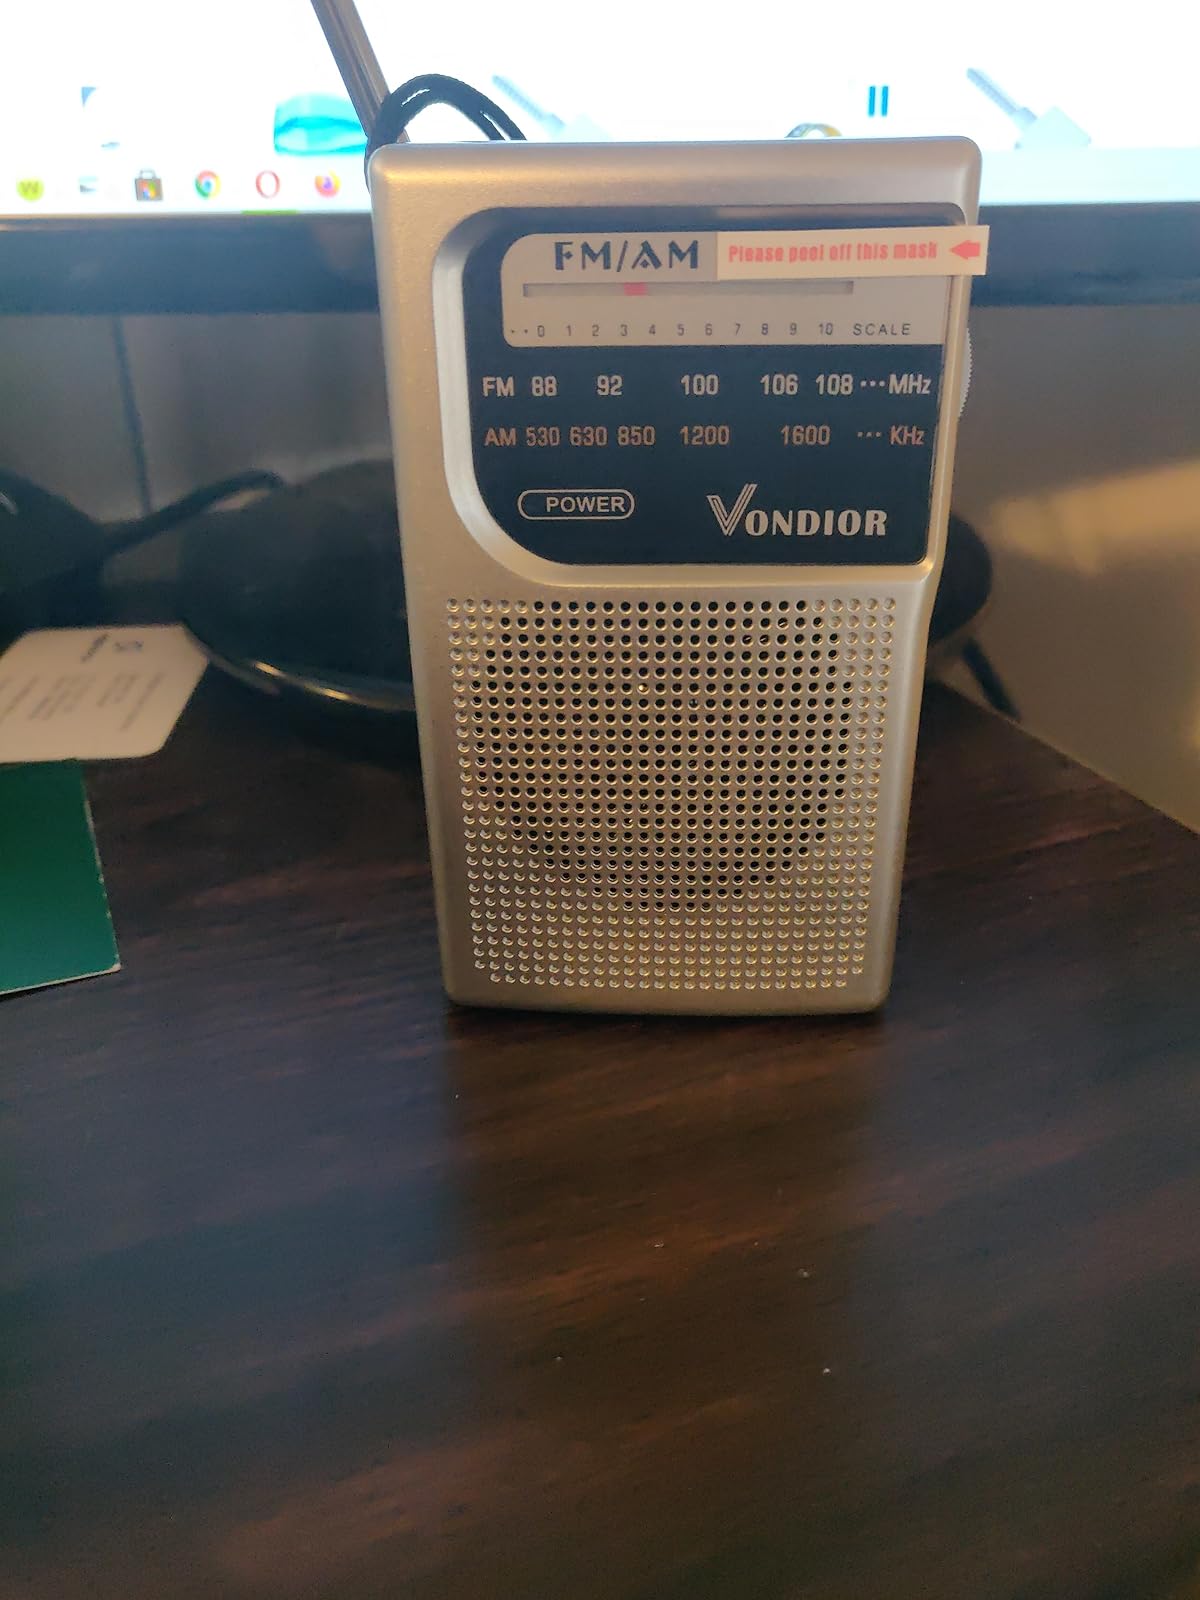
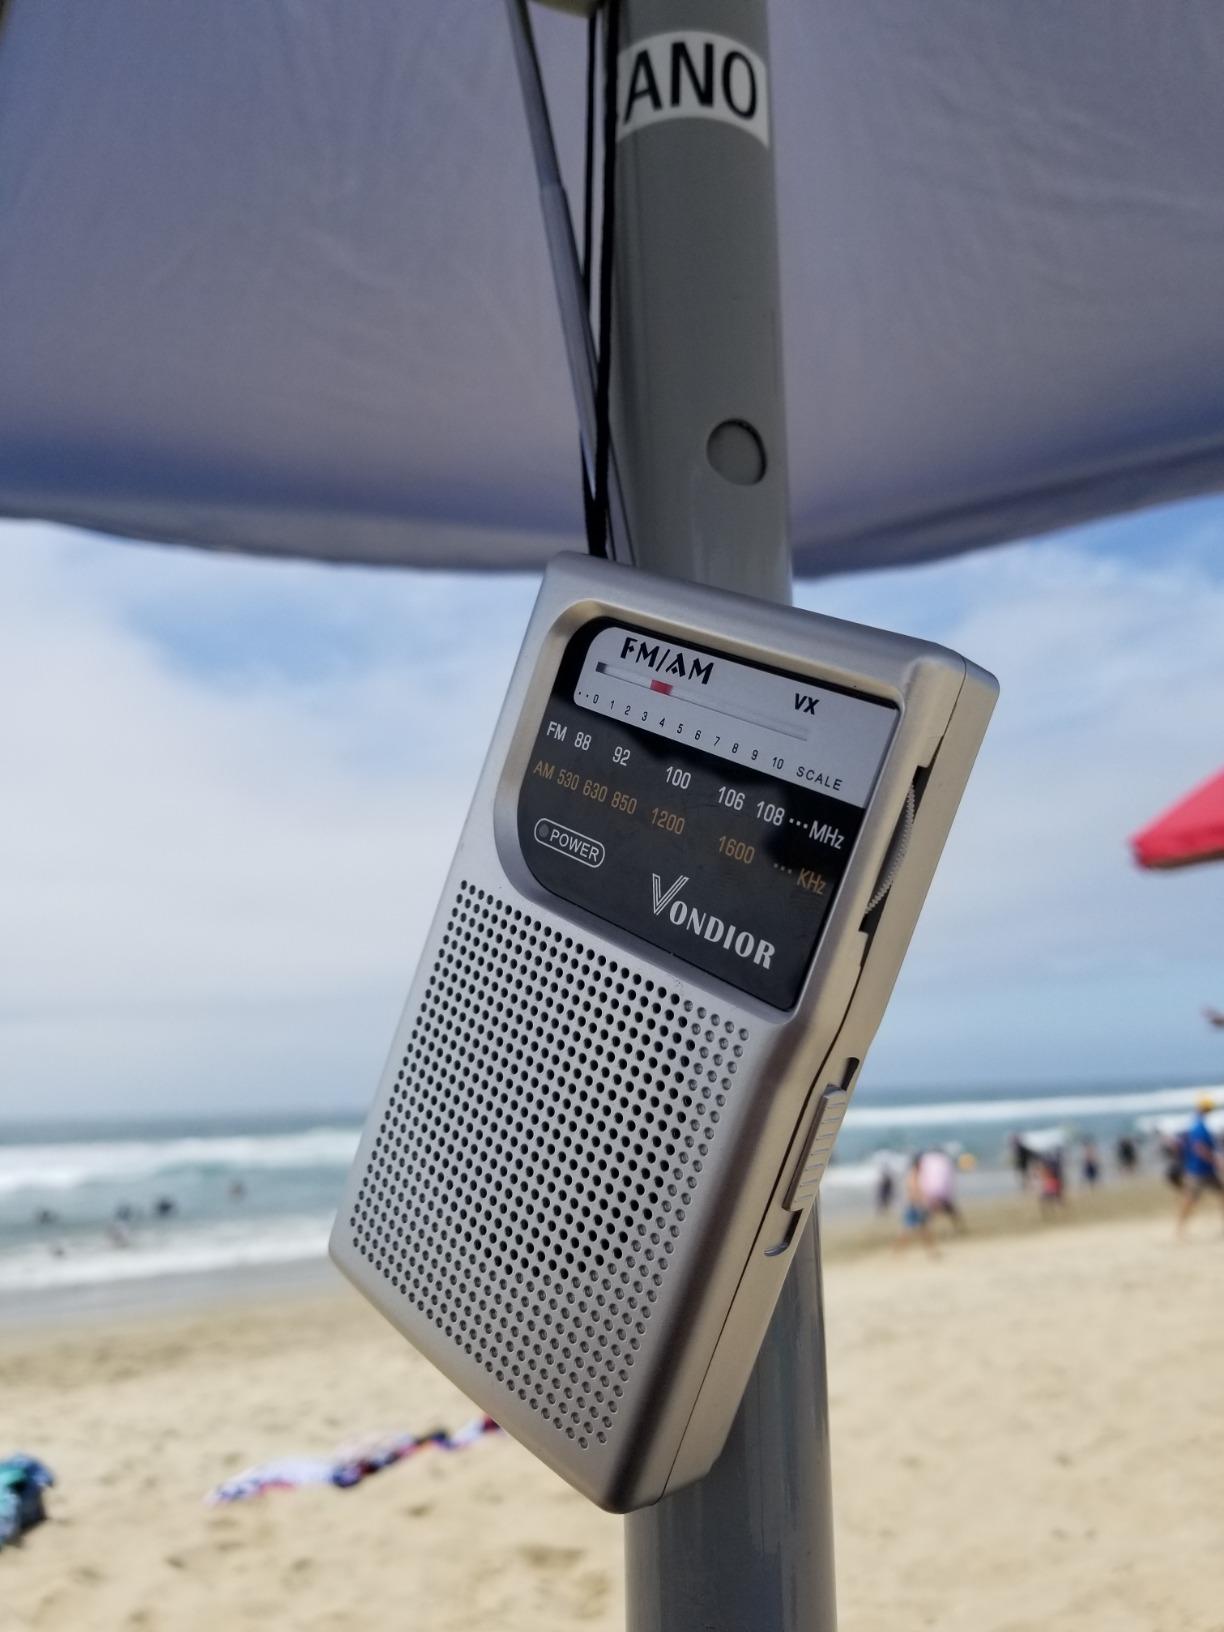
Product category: radio
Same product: yes